French Wars of Religion

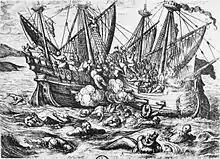
Print depicting Huguenot aggression against Catholics at sea, "Horribles cruautés des Huguenots", 16th century

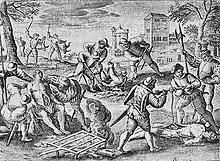
Plate from Richard Rowlands, "Theatrum Crudelitatum haereticorum nostri temporis" (1587), depicting supposed Huguenot atrocities

The Edict of Amboise was generally regarded as unsatisfactory by all concerned, and the Guise faction was particularly opposed to what they saw as dangerous concessions to heretics. The crown tried to re-unite the two factions in its efforts to re-capture Le Havre, which had been occupied by the English in 1562 as part of the Treaty of Hampton Court between its Huguenot leaders and Elizabeth I of England. That July, the French expelled the English. On 17 August 1563, Charles IX was declared of age at the Parlement of Rouen ending the regency of Catherine de Medici. His mother continued to play a principal role in politics, and she joined her son on a Grand Tour of the kingdom between 1564 and 1566, designed to reinstate crown authority. During this time, Jeanne d'Albret met and held talks with Catherine at Mâcon and Nérac.